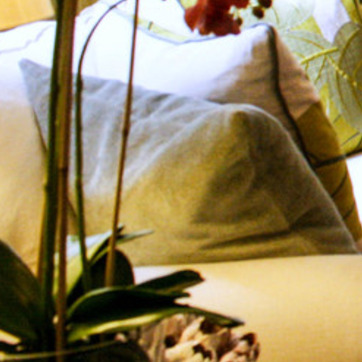
Material: fabric